Kerala Blasters FC

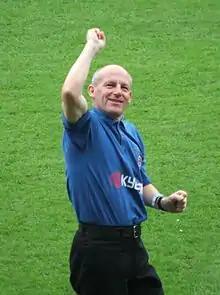
Steve Coppell led the Blasters into the 2016 ISL finals.

In an effort to rebuild the team after failing to qualify for the semi-finals in the previous season, the Blasters announced the signing of Steve Coppell as their head coach on 21 June 2016. A week later, the club announced the signing of Northern Ireland international Aaron Hughes as their marquee player for the season.